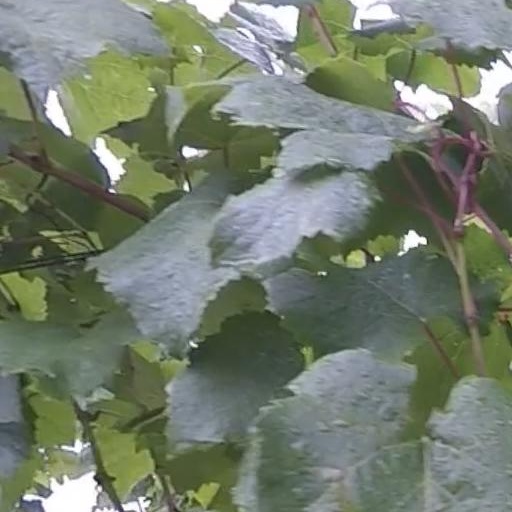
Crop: grape